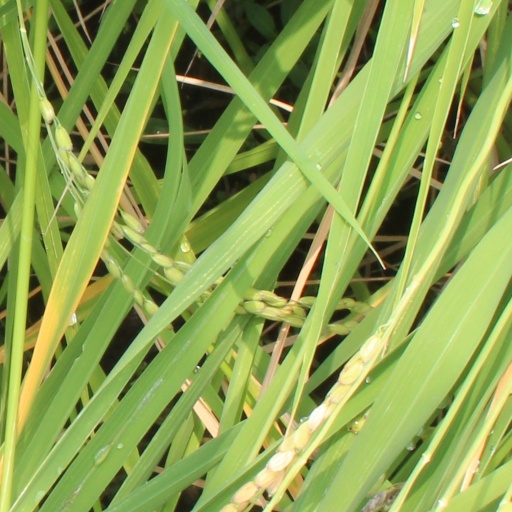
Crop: rice